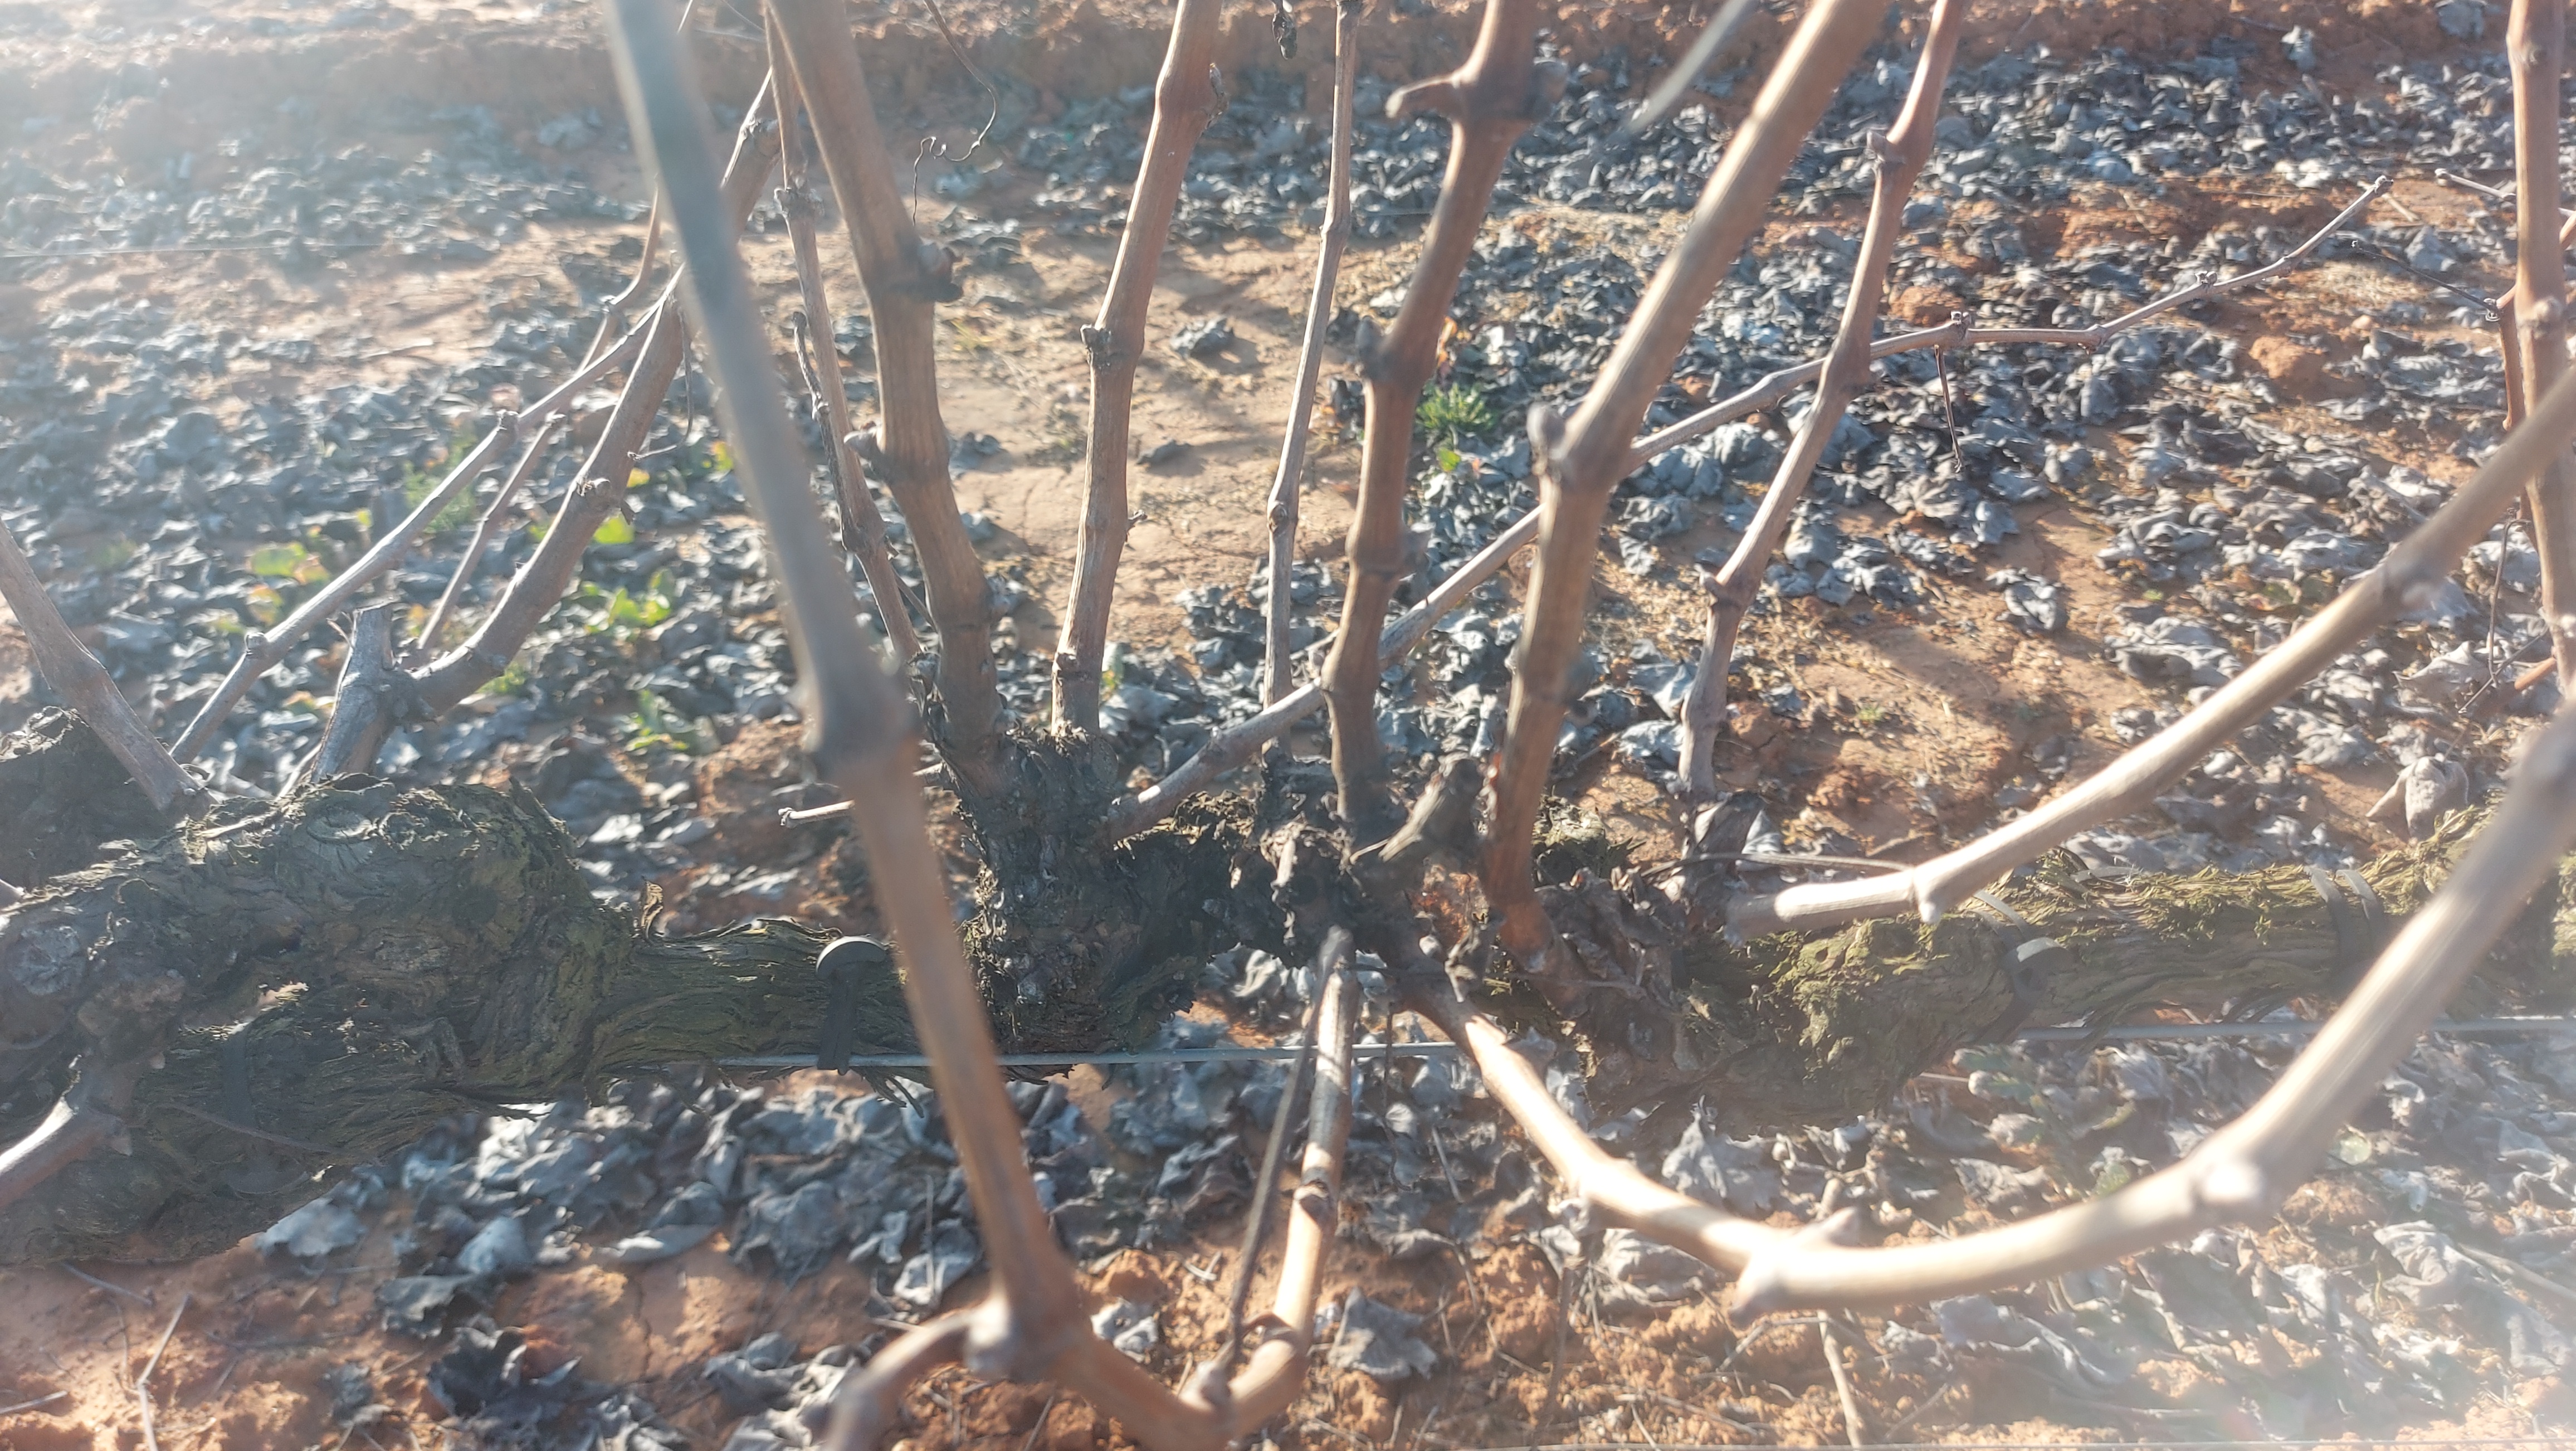
Unpruned shoots: 14
Pruned shoots: 0
Trunks: 2